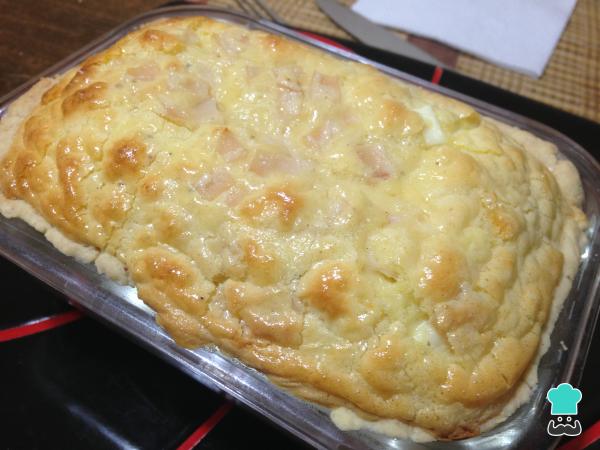
Si lo preparaste en moldes individuales, puedes comer la quiche de jamón y queso una vez haya reposado lo suficiente. Si no, puedes cortarlo en trozos y servir con un poco de queso parmesano por encima y ¡queda exquisito!